Ingush towers

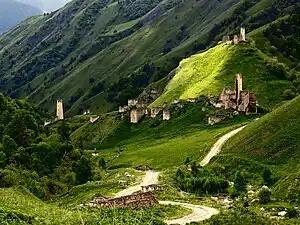
Tower settlement at Tsori

Ingush towers are medieval Ingush stone structures used as residences, signal posts, and fortifications. Most are found in the Sunzhensky and Dzheyrakhsky Districts of Ingushetia, North Caucasia.